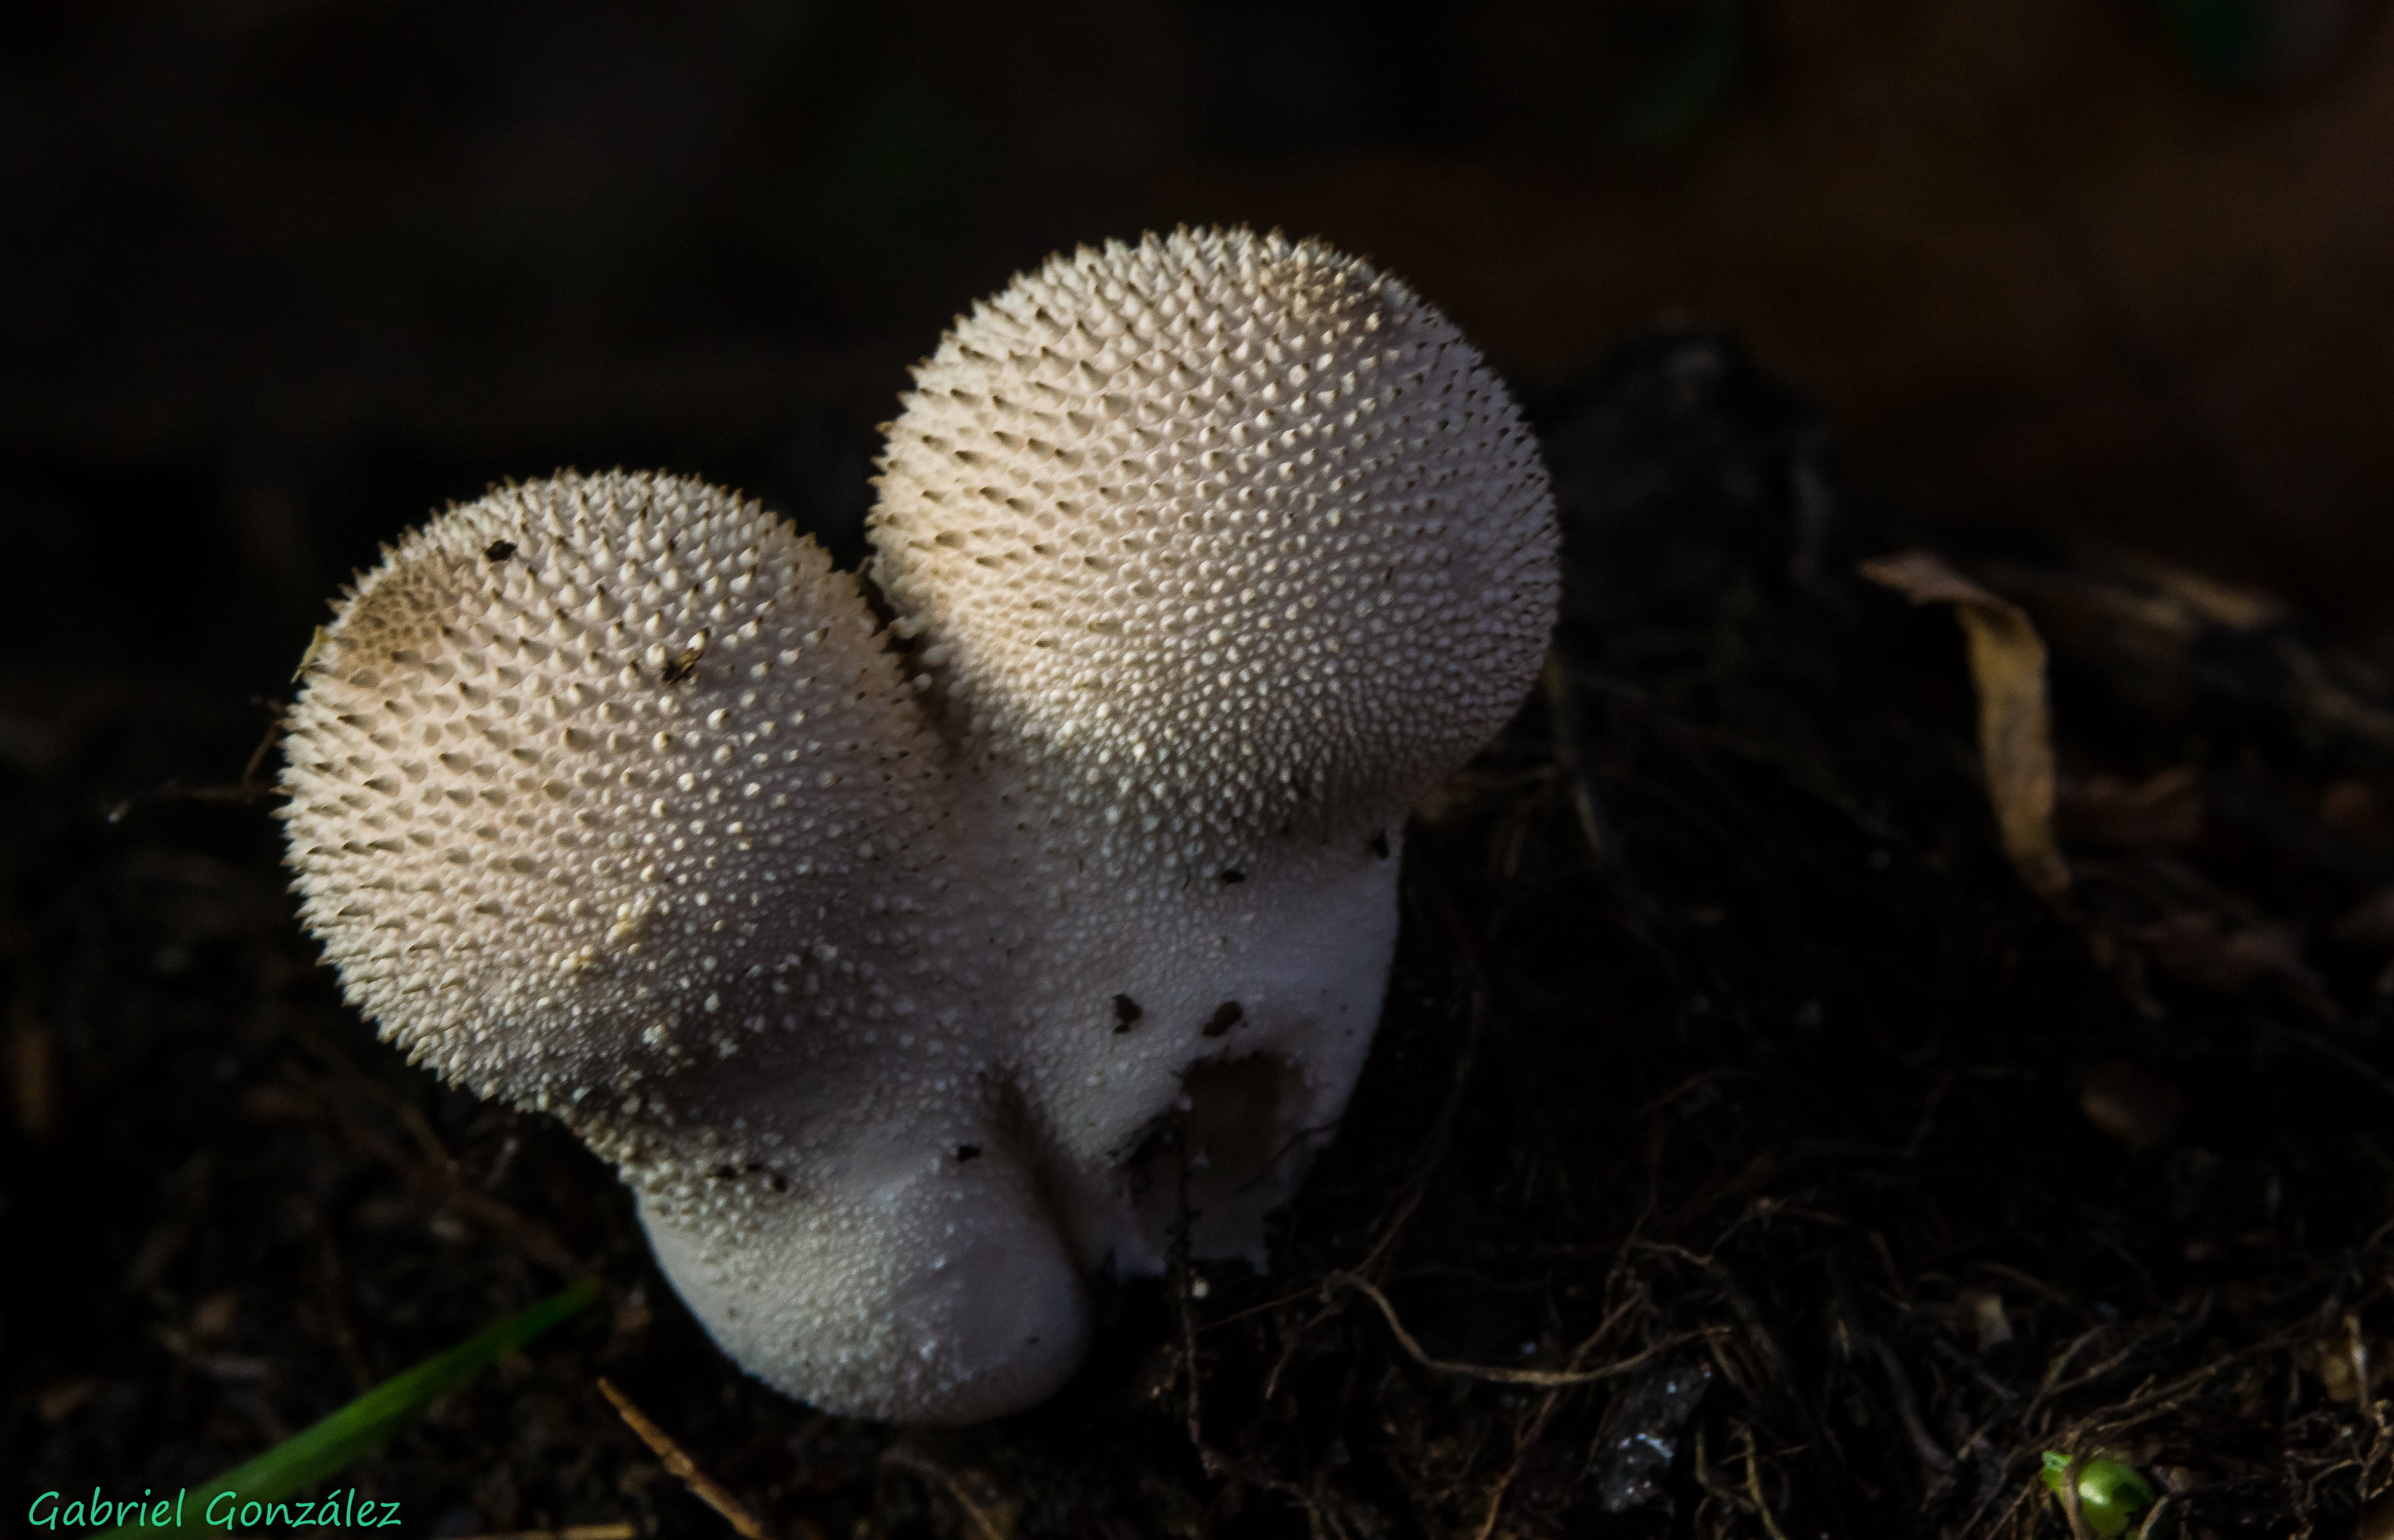
nature, photo, macro, mushroom, fungus, mushrooms, naturaleza, setas, tamron90mm, a77, g, ggl1, gaby1, xovesphoto, sonya77, gphoto, gabrielcorua, xelodegalicia, macro photography, medicinal mushroom